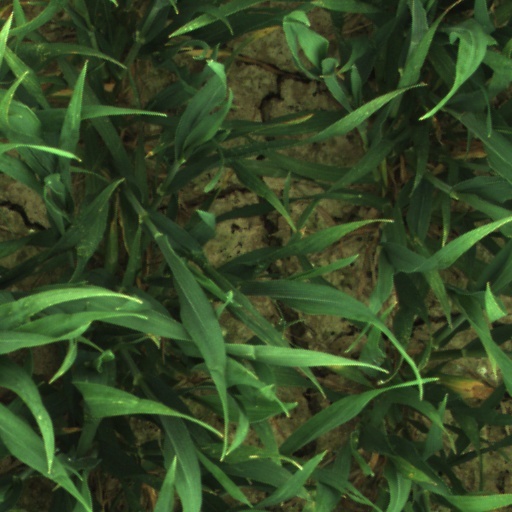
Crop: wheat